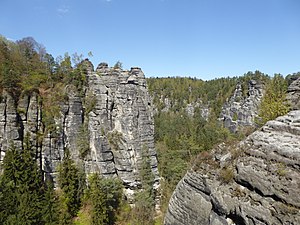
Elbsandsteingebirge
Elbsandsteingebirge
Elbsandsteingebirge er en bjergkæde på grænsen mellem Tyskland og Tjekkiet. Som navnet udtrykker, består bjergene fortrinsvist af sandsten, og den øvre del af floden Elben flyder på tværs af dem, fra Tjekkiet til Tyskland. Bjergene er en nordlig udløber af Alperne og den tyske del kendes således også som Det Sachsiske Schweiz og den tjekkiske del som Bøhmisk Schweiz. Under ét kaldes regionen til tider Sachsisk-Bøhmisk Schweiz.